Ramona Elsener

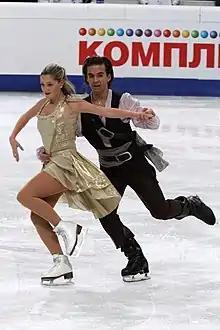
Elsener and Roost in 2011

Ramona Elsener (born 27 February 1992) is a Swiss ice dancer. With former partner Florian Roost, she is the 2010–2014 Swiss national champion.